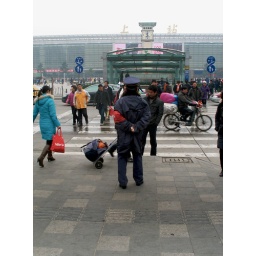
A Shanghai police officer watches as thousands of people per minute cross the street near the Shanghai Railway Station.